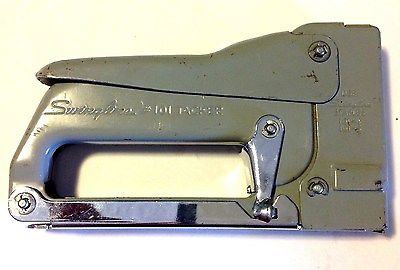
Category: stapler